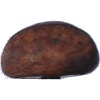
Label: chestnut